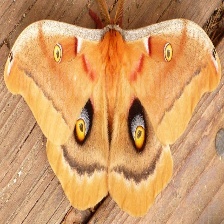
Species: POLYPHEMUS MOTH